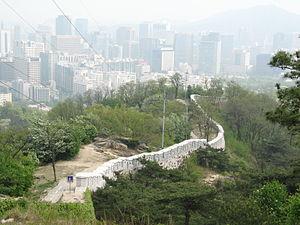
La Muraille de Séoul, ou Hanyang Doseong, est un mur d'enceinte construit par le roi Taejo en 1396 autour de la ville d'Hanyang, aujourd'hui Séoul. La muraille, longue de 18 kilomètres, comporte huit portes : quatre principales qui sont Sukjeongmun, Donuimun, Sungnyemun et Heunginjimun et quatre secondaires. Aujourd'hui, il reste 12 kilomètres de muraille et six des huit portes.